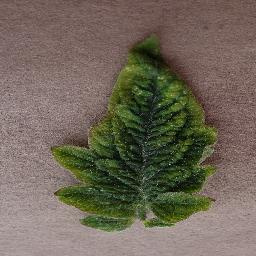
Label: Tomato___Tomato_Yellow_Leaf_Curl_Virus